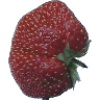
Label: Strawberry Wedge 1